Science and invention in Birmingham

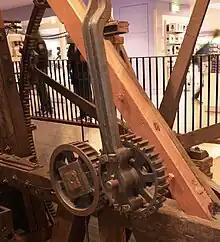
Boulton & Watt engine of 1788. The 'sun and planet gear' (also called the 'planet and sun gear') was a method of converting reciprocal motion to rotary motion and was utilised in a reciprocating steam engine

1767: A number of prominent Birmingham businessmen, including Matthew Boulton and others from the Lunar Society, hold a public meeting in the White Swan, High Street, to consider the possibility of building a canal from Birmingham to the Staffordshire and Worcestershire Canal near Wolverhampton, taking in the coalfields of the Black Country. They commission the canal engineer James Brindley to propose a route. Brindley comes back with a largely level route via Smethwick, Oldbury, Tipton, Bilston and Wolverhampton to Aldersley. This kick-starts what is to become the Birmingham Canal Navigations.